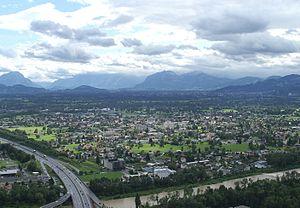
Lauterach est une commune autrichienne du district de Brégence dans le Vorarlberg.